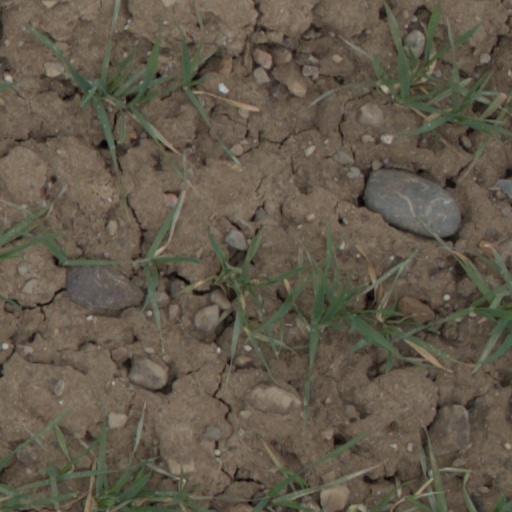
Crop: wheat